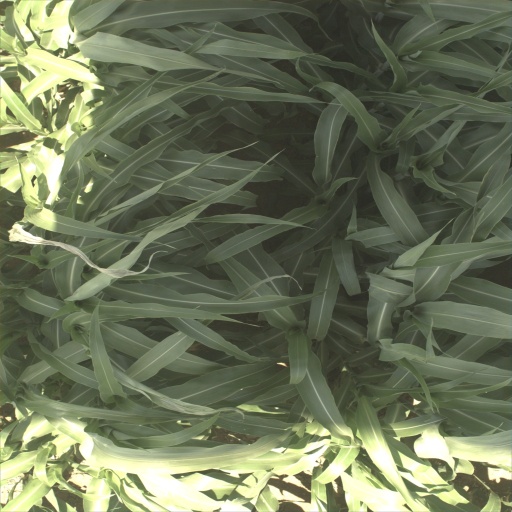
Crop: sorghum